Ovary

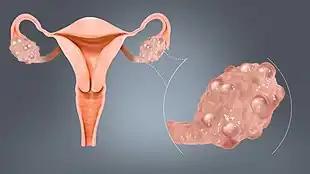
Polycystic ovaries typically found in polycystic ovarian syndrome

Ovarian diseases can be classified as endocrine disorders or as a disorders of the reproductive system.